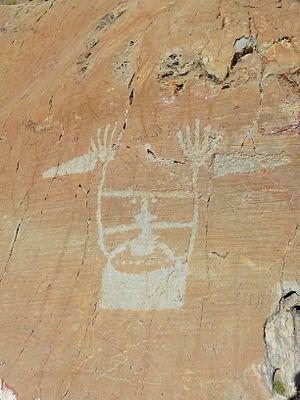
Gravures rupestres de la vallée des Merveilles (Classé Inscrit). Le sorcier This building is indexed in the Base Mérimée, a database of architectural heritage maintained by the French Ministry of Culture,